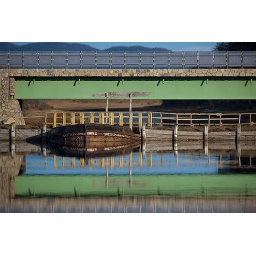
wrecked ship under bridge